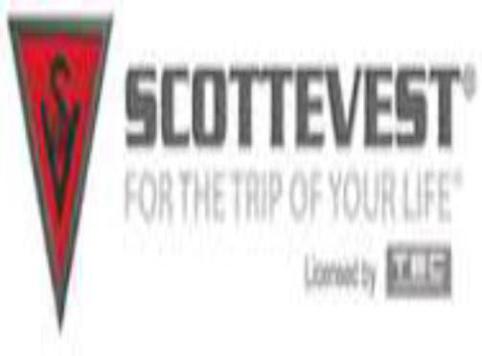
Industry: Clothes